Kevin Sorenson

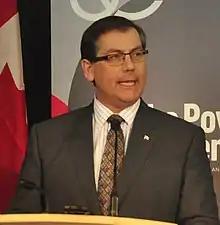
Sorenson in 2014

Kevin A. Sorenson (born November 3, 1958) is a Canadian politician who represented the riding of Battle River-Crowfoot (known as Crowfoot from 2000 to 2015) in the House of Commons of Canada from 2000 to 2019, first as a member of the Canadian Alliance (2000–2003) and then as a member of the Conservative Party of Canada. He served as Minister of State for Finance under Prime Minister Stephen Harper from July 15, 2013 until the end of the Harper Government on November 4, 2015. He also served as the Opposition critic to the Solicitor General, the associate critic for Public Safety and Emergency Preparedness, and the deputy critic for Justice.